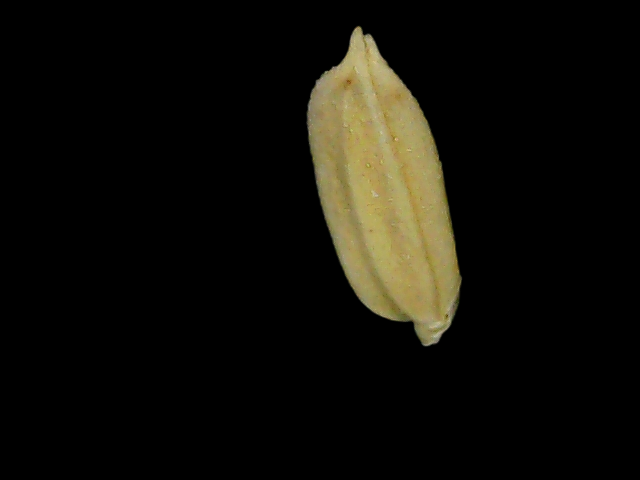
Rice variety: Bd76